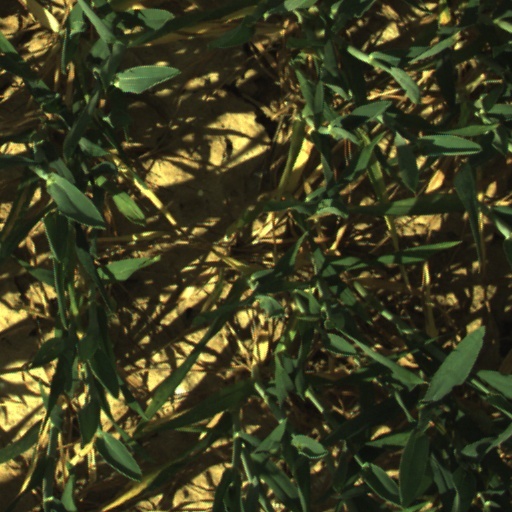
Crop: wheat